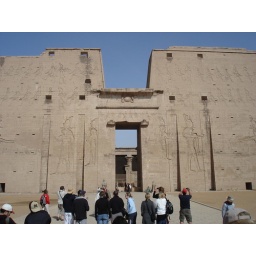
Entrance walls to Edfu temple, was 90% buried in sand